Primavera (Botticelli)

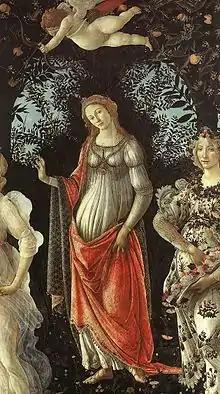
Venus standing in her arch.

The painting features six female figures and two male, along with a cupid, in an orange grove. The movement of the composition is from right to left, so following that direction the standard identification of the figures is as follows: At the far right, "Zephyrus, the biting wind of March, kidnaps and possesses the nymph Chloris, whom he later marries and transforms into a deity; she becomes the goddess of Spring, eternal bearer of life, and is seen scattering roses on the ground." The transformation is indicated by the flowers coming out of Chloris’s mouth.